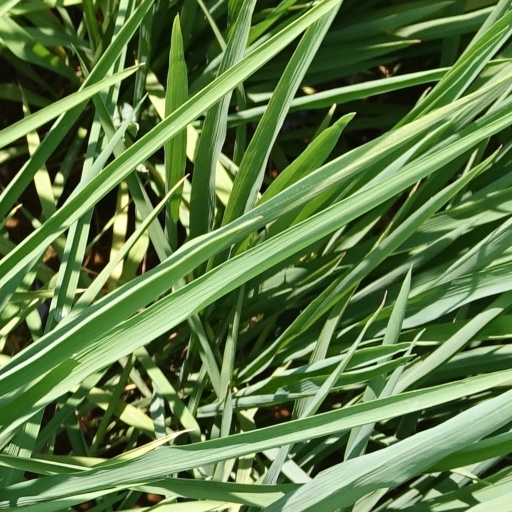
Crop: rice